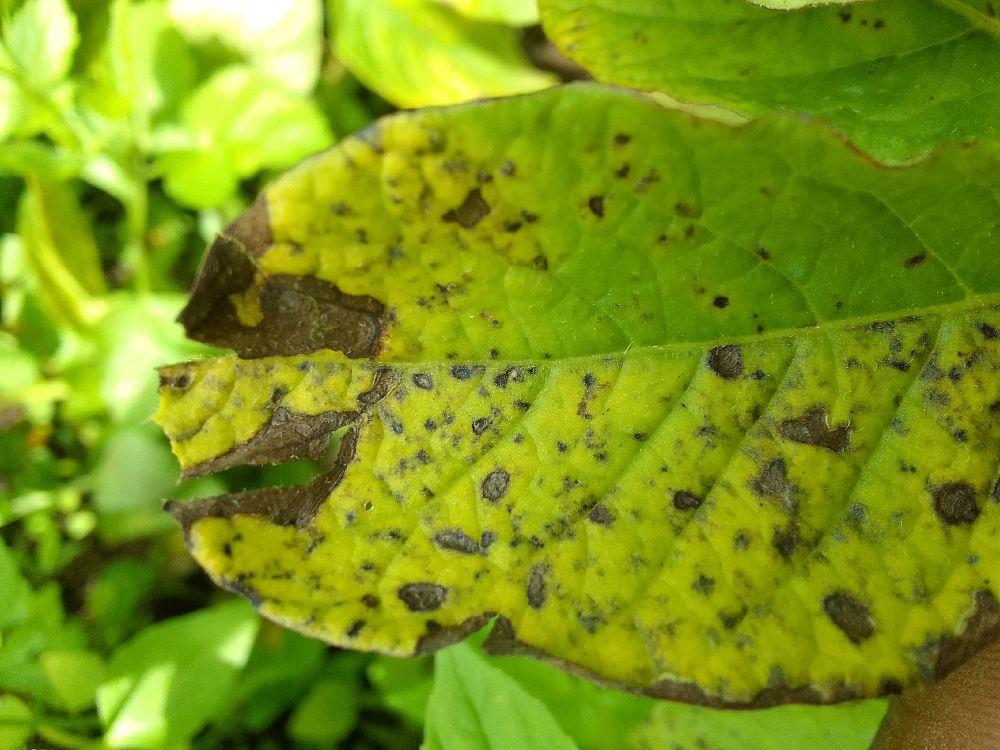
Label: Early blight